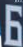
Number: 6